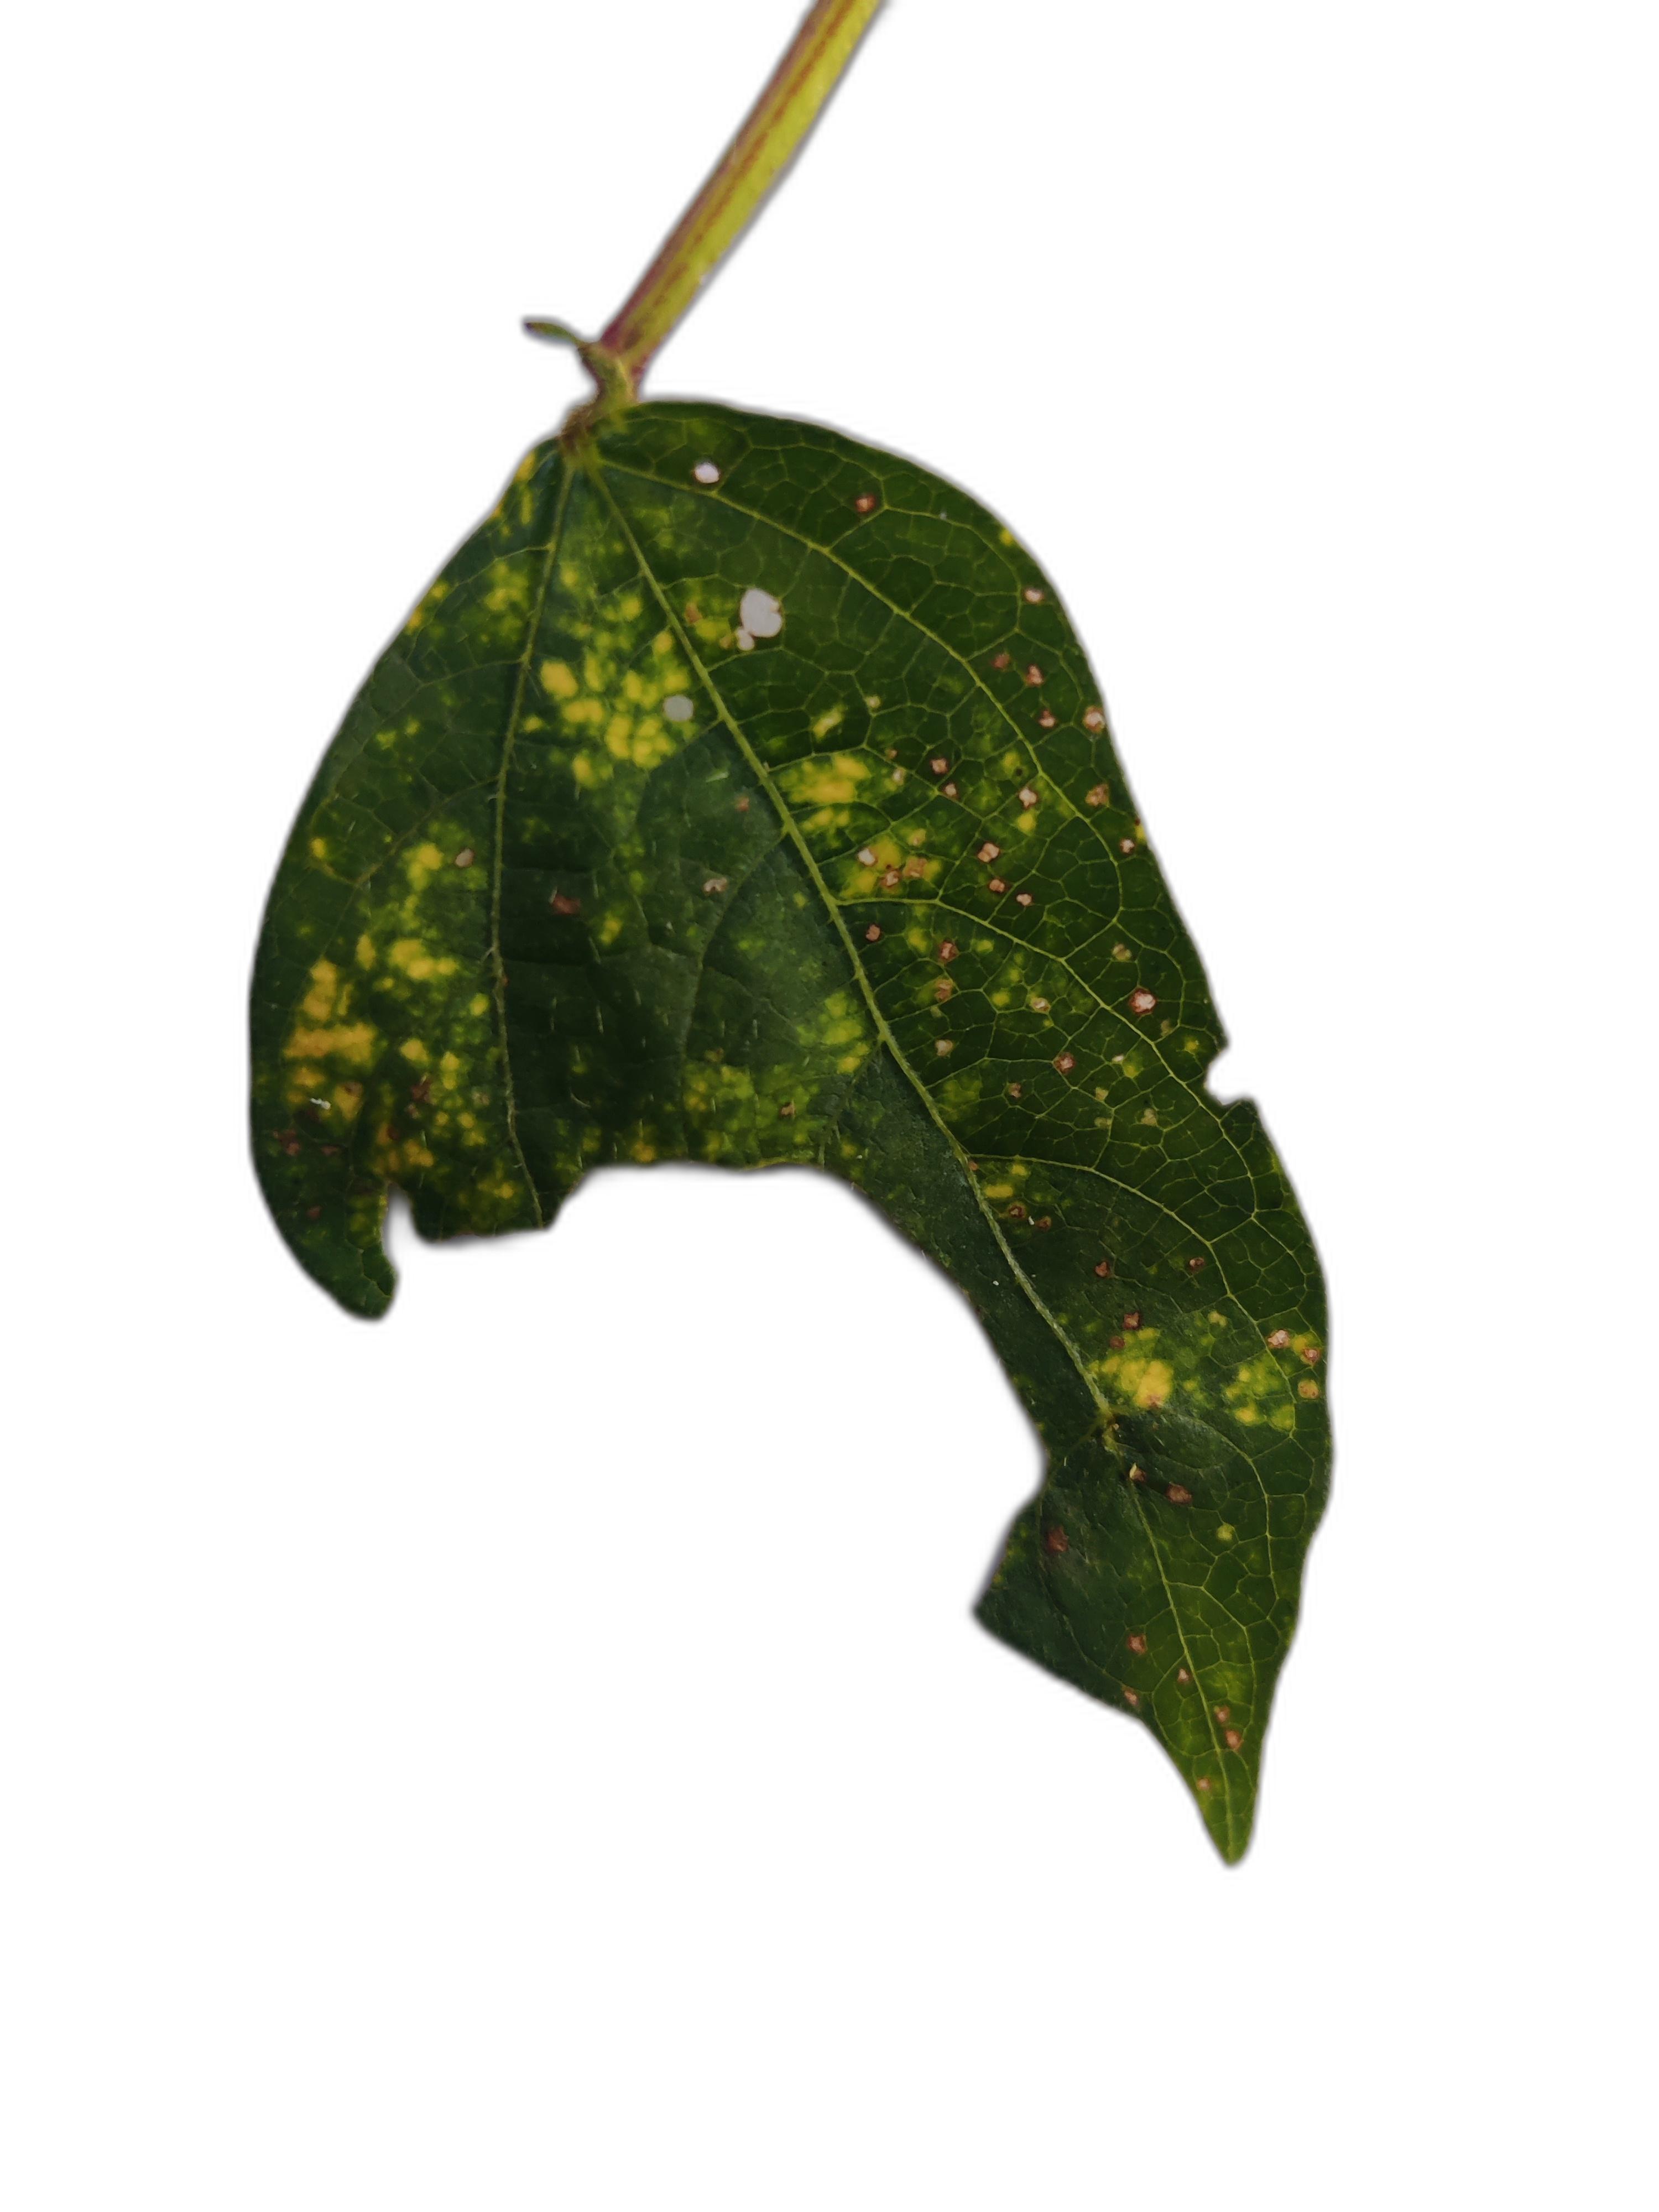
Label: Yellow Mosaic